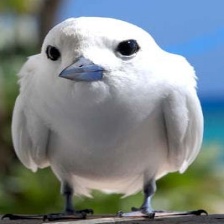
Species: FAIRY TERN
Scientific name: STERNULA NEREIS